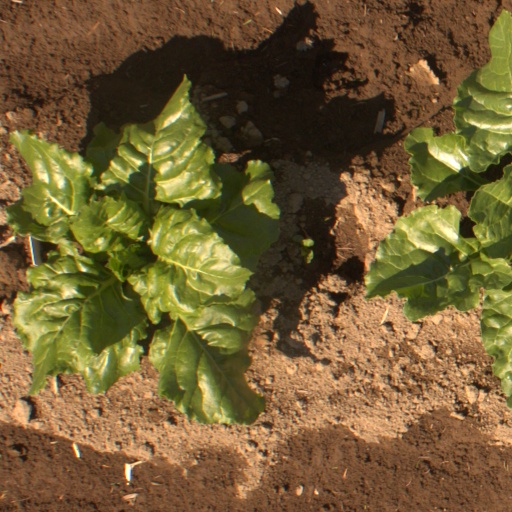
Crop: sugar beet